Smoking in Indonesia

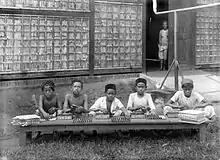
Child labour in the Kretek industry of the Dutch East Indies era

Kretek is credited as an invention by Nitisemito of Kudus, an industrial town in Central Java. They emerged in the late 19th century in Java. The practice was to roll, by hand, a compound of tobacco, cloves and cocoa in a dry corn husk wrap, which gives a honeyed flavour. It was Nitisemito who introduced cigarette papers in place of corn husk; following this simple innovation, a Kretek manufacturing factory was opened in Sumatra. The first brand of cigarette produced in this factory, "Bal Tiga" (three balls), became very popular, and as result, the economy of Kudus prospered.